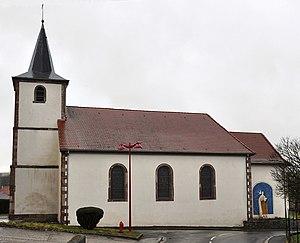
L'église Sainte-Thérèse d'Avila de Niderhoff
Niderhoff est une commune française située dans le département de la Moselle, en région Grand Est.
L'église Sainte-Thérèse-d'Avila est située à Niderhoff, en Moselle.